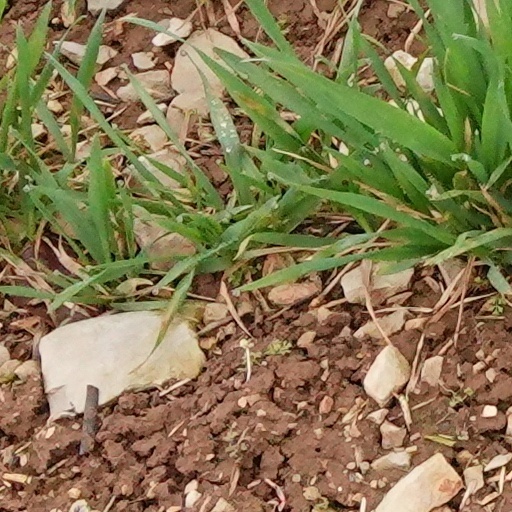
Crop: wheat